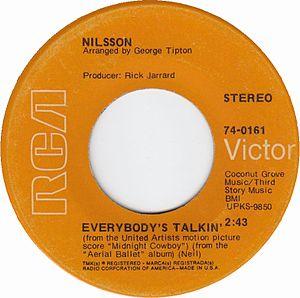
Everybody’s Talkin’ est une chanson folk rock écrite et initialement interprétée par Fred Neil.